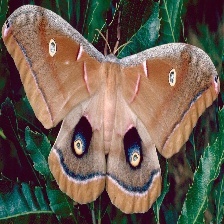
Species: POLYPHEMUS MOTH